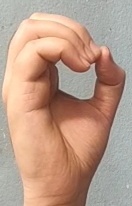
ASL sign: O